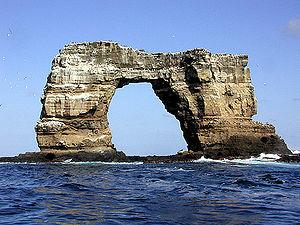
L'arche de Darwin, en espagnol Arco de Darwin, est un îlot inhabité d'Équateur situé dans l'archipel des Galápagos. Il s'agit d'une arche naturelle étroitement liée à l'île Darwin toute proche, ce qui explique le nom attribué à cet îlot.